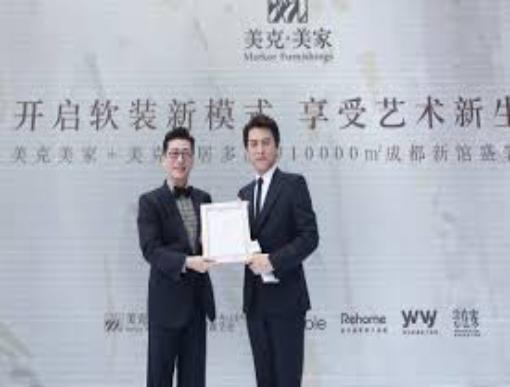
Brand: markor furnishings
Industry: Necessities